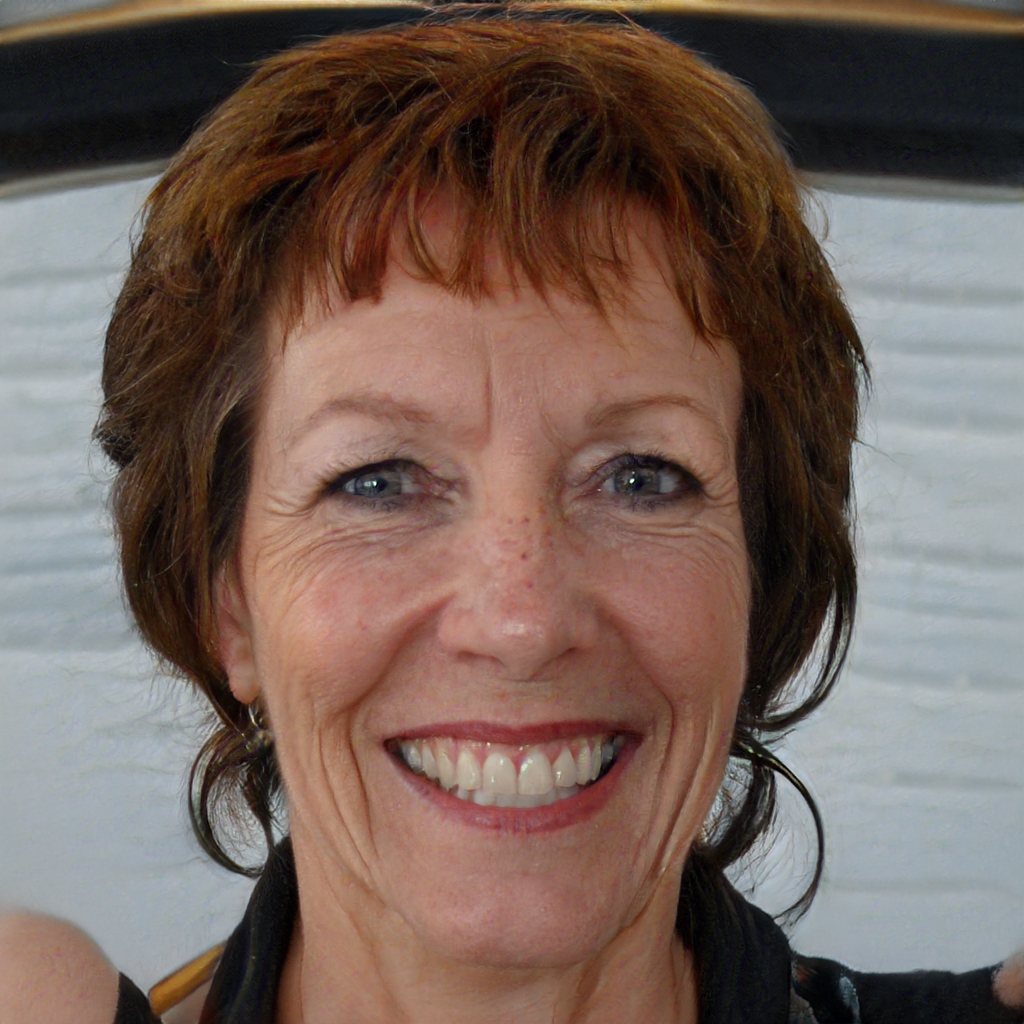
Label: No Watermark